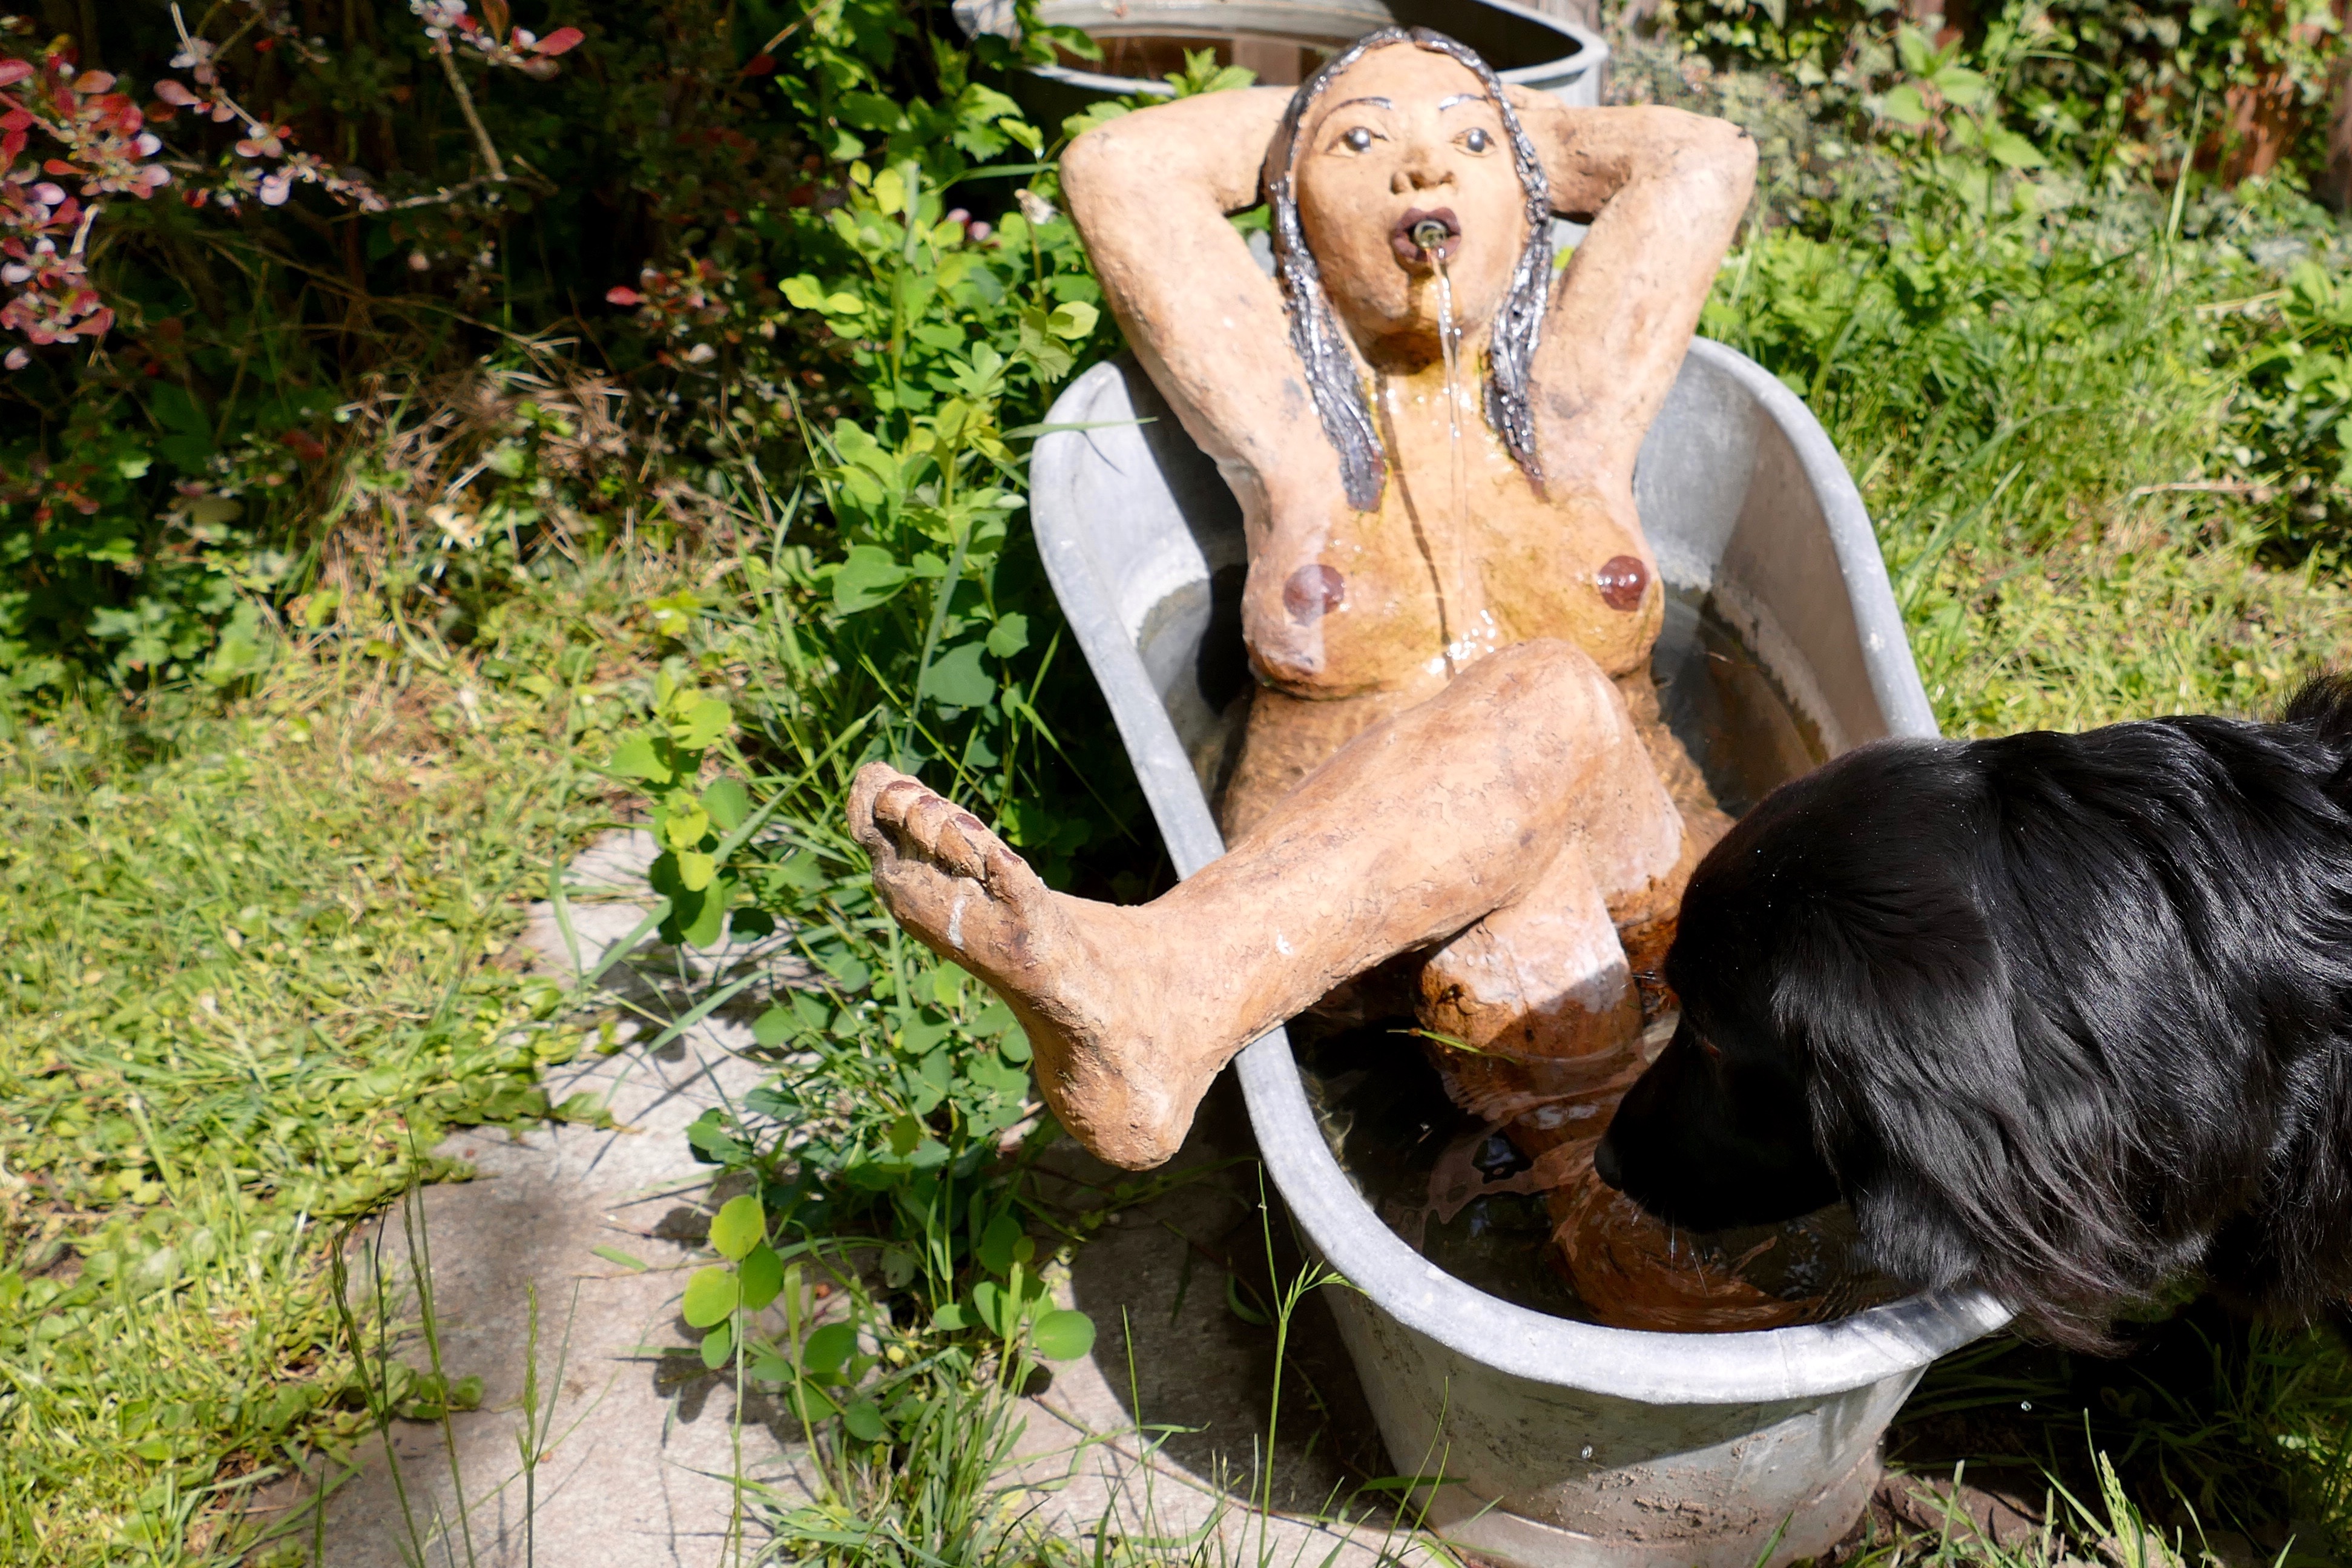
animal, wildlife, zoo, jungle, garden, sculpture, art, fountain